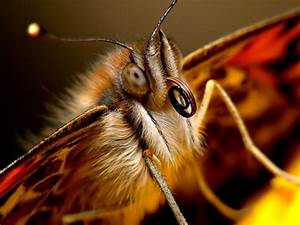
Label: butterfly